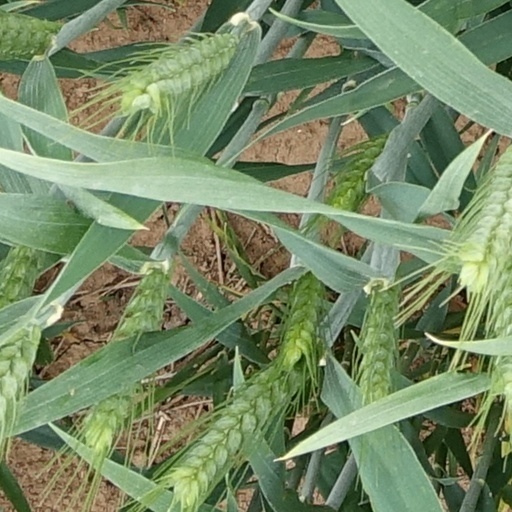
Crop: wheat